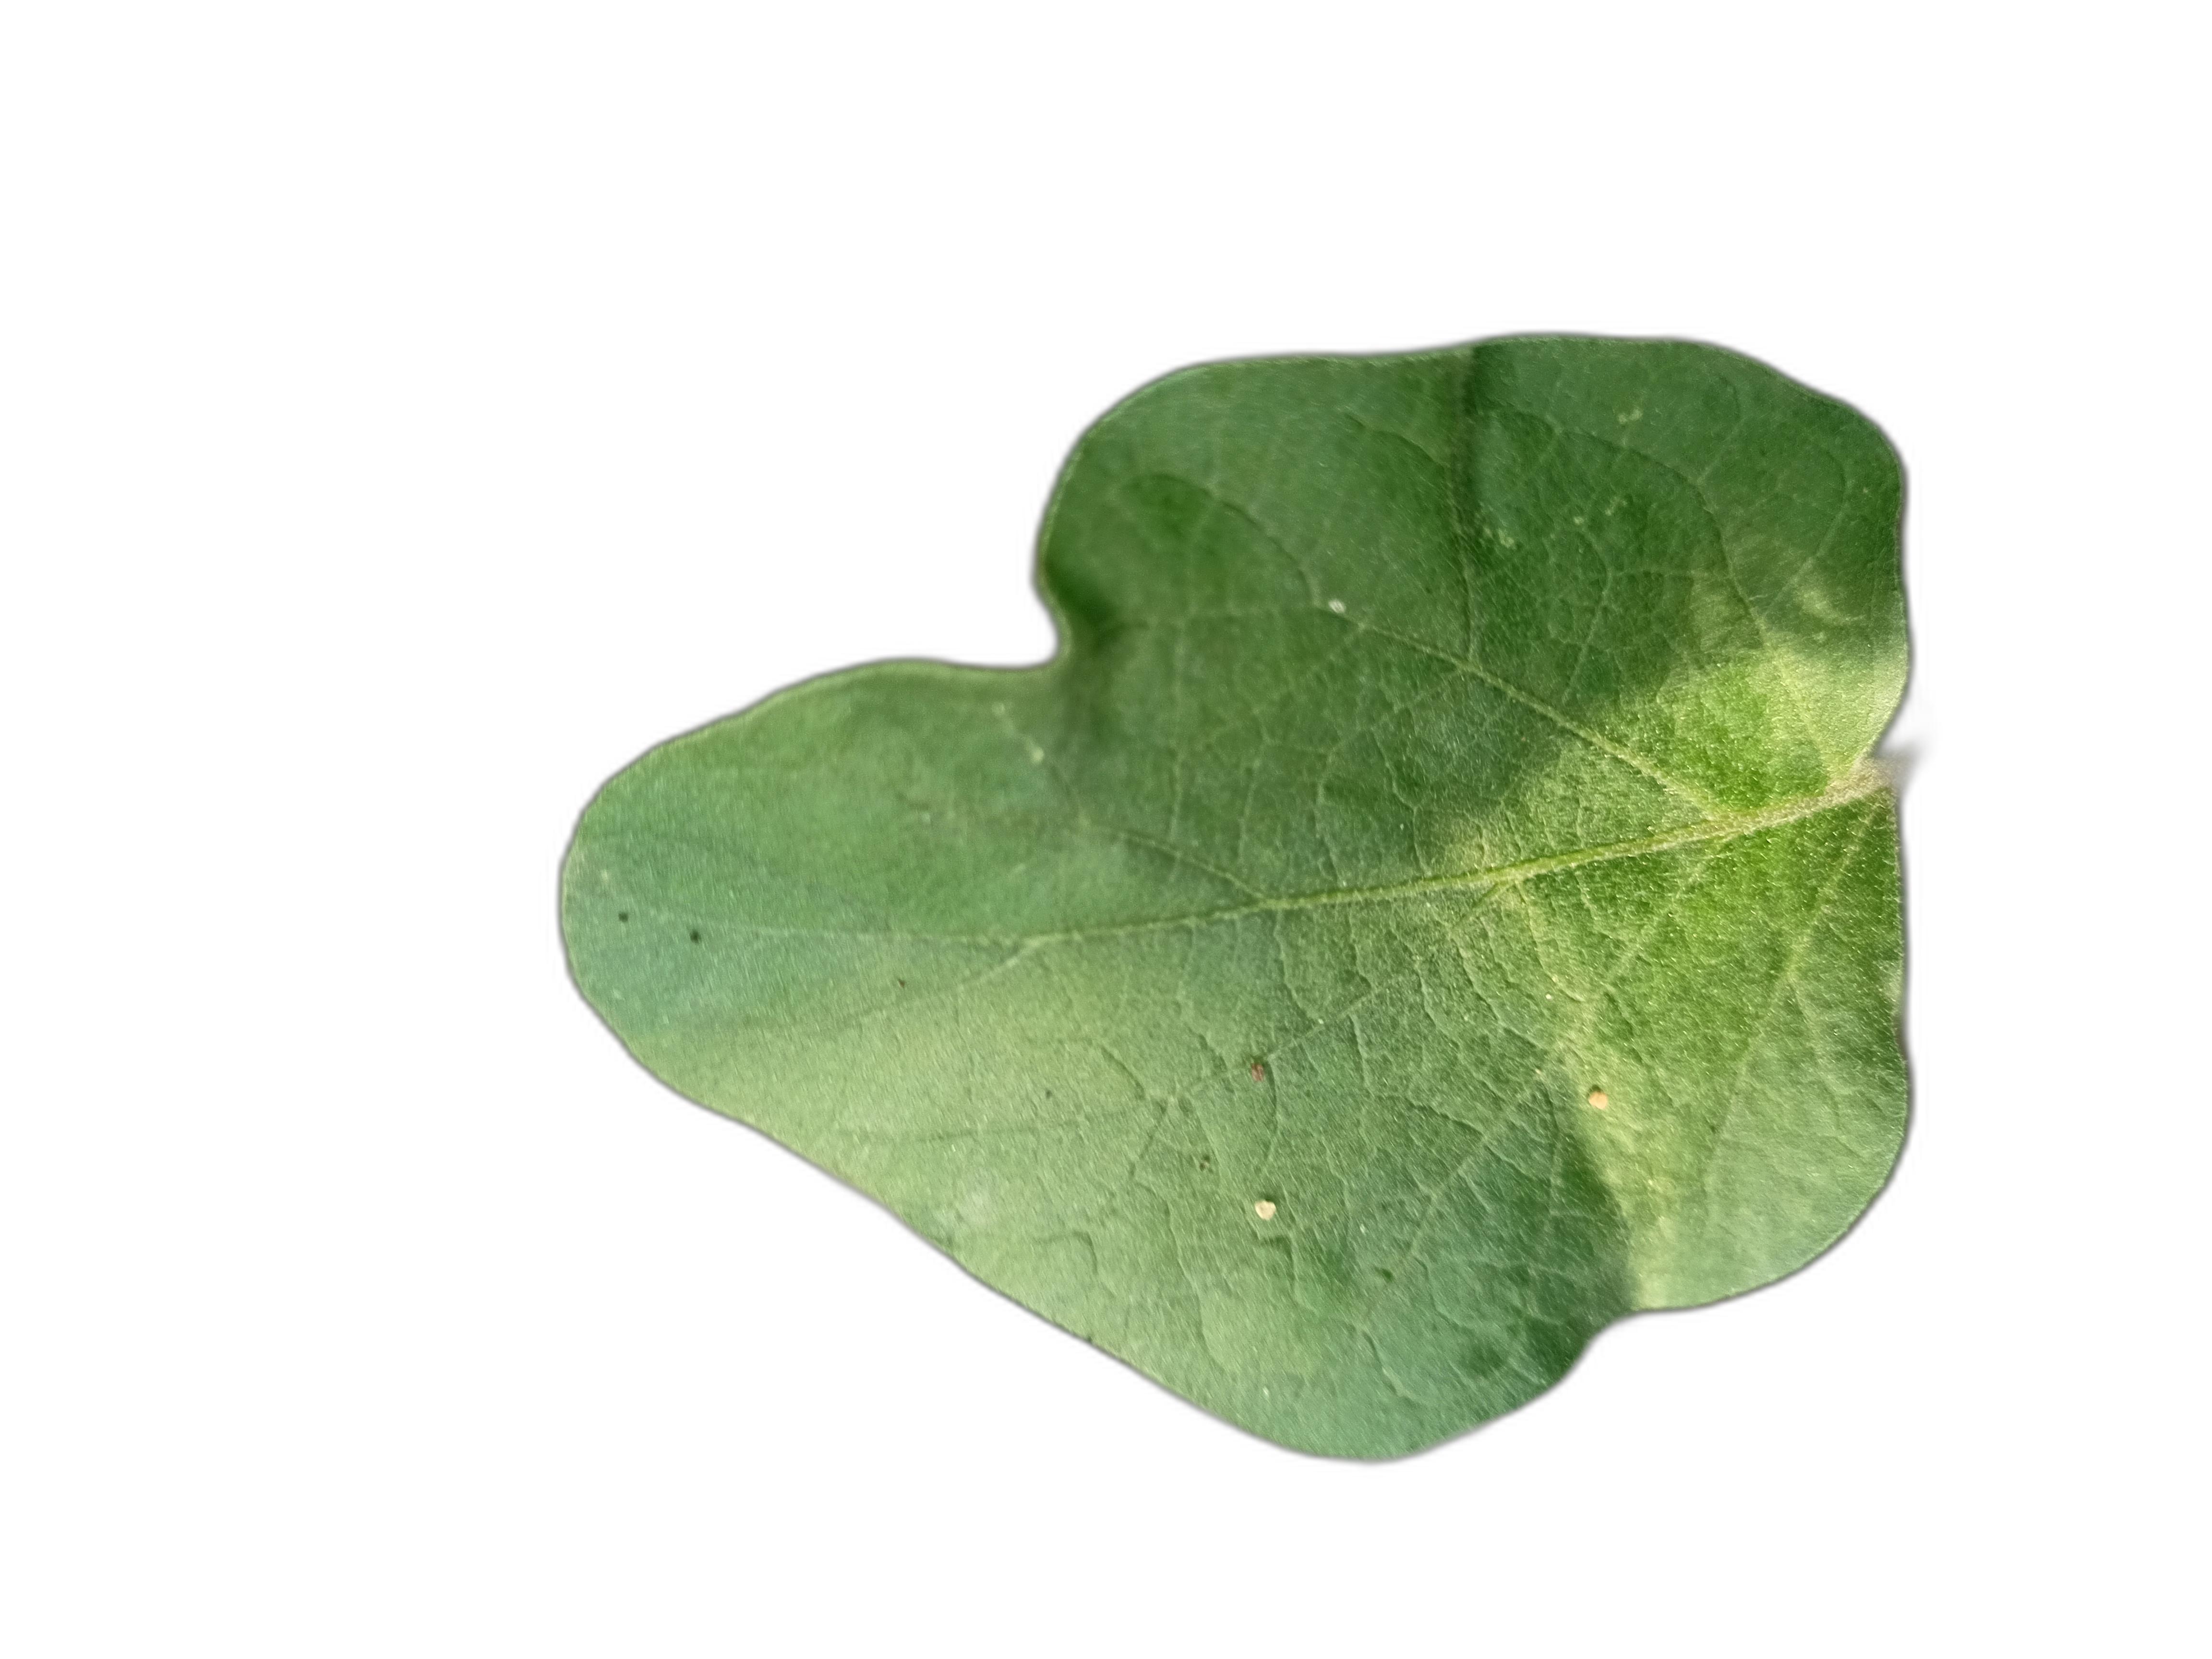
Label: Healthy Leaf